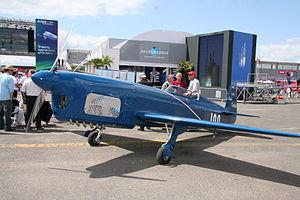
Caudron C.460 Rafale - Salon du Bourget 2009
Le Caudron C.460 est un monoplan monoplace de course construit par la société Caudron-Renault à Issy-les-Moulineaux. Conçu par Marcel Riffard pour participer à la Coupe Deutsch de la Meurthe de 1934 il comporte une voilure basse cantilever dérivée du Caudron C.362 de 1933.